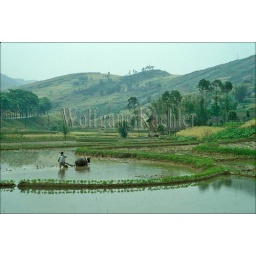
China, near chongqing, sichuan province, farmer plowing field with water buffalo